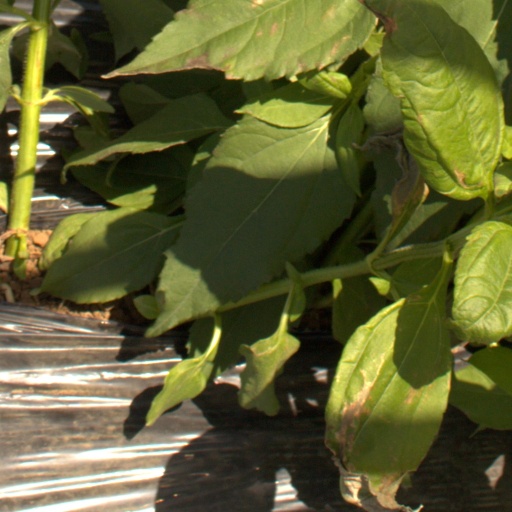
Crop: Jerusalem artichoke